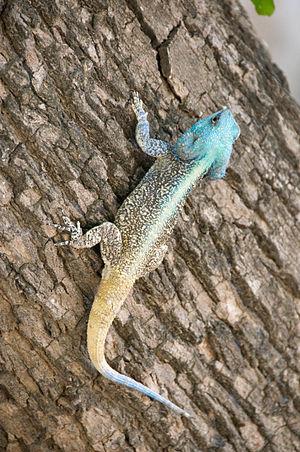
Acanthocercus atricollis est une espèce de sauriens de la famille des Agamidae.
Acanthocercus est un genre de sauriens de la famille des Agamidae.